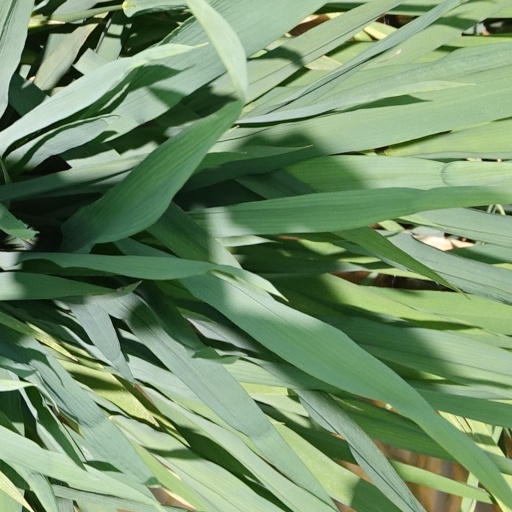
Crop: rice